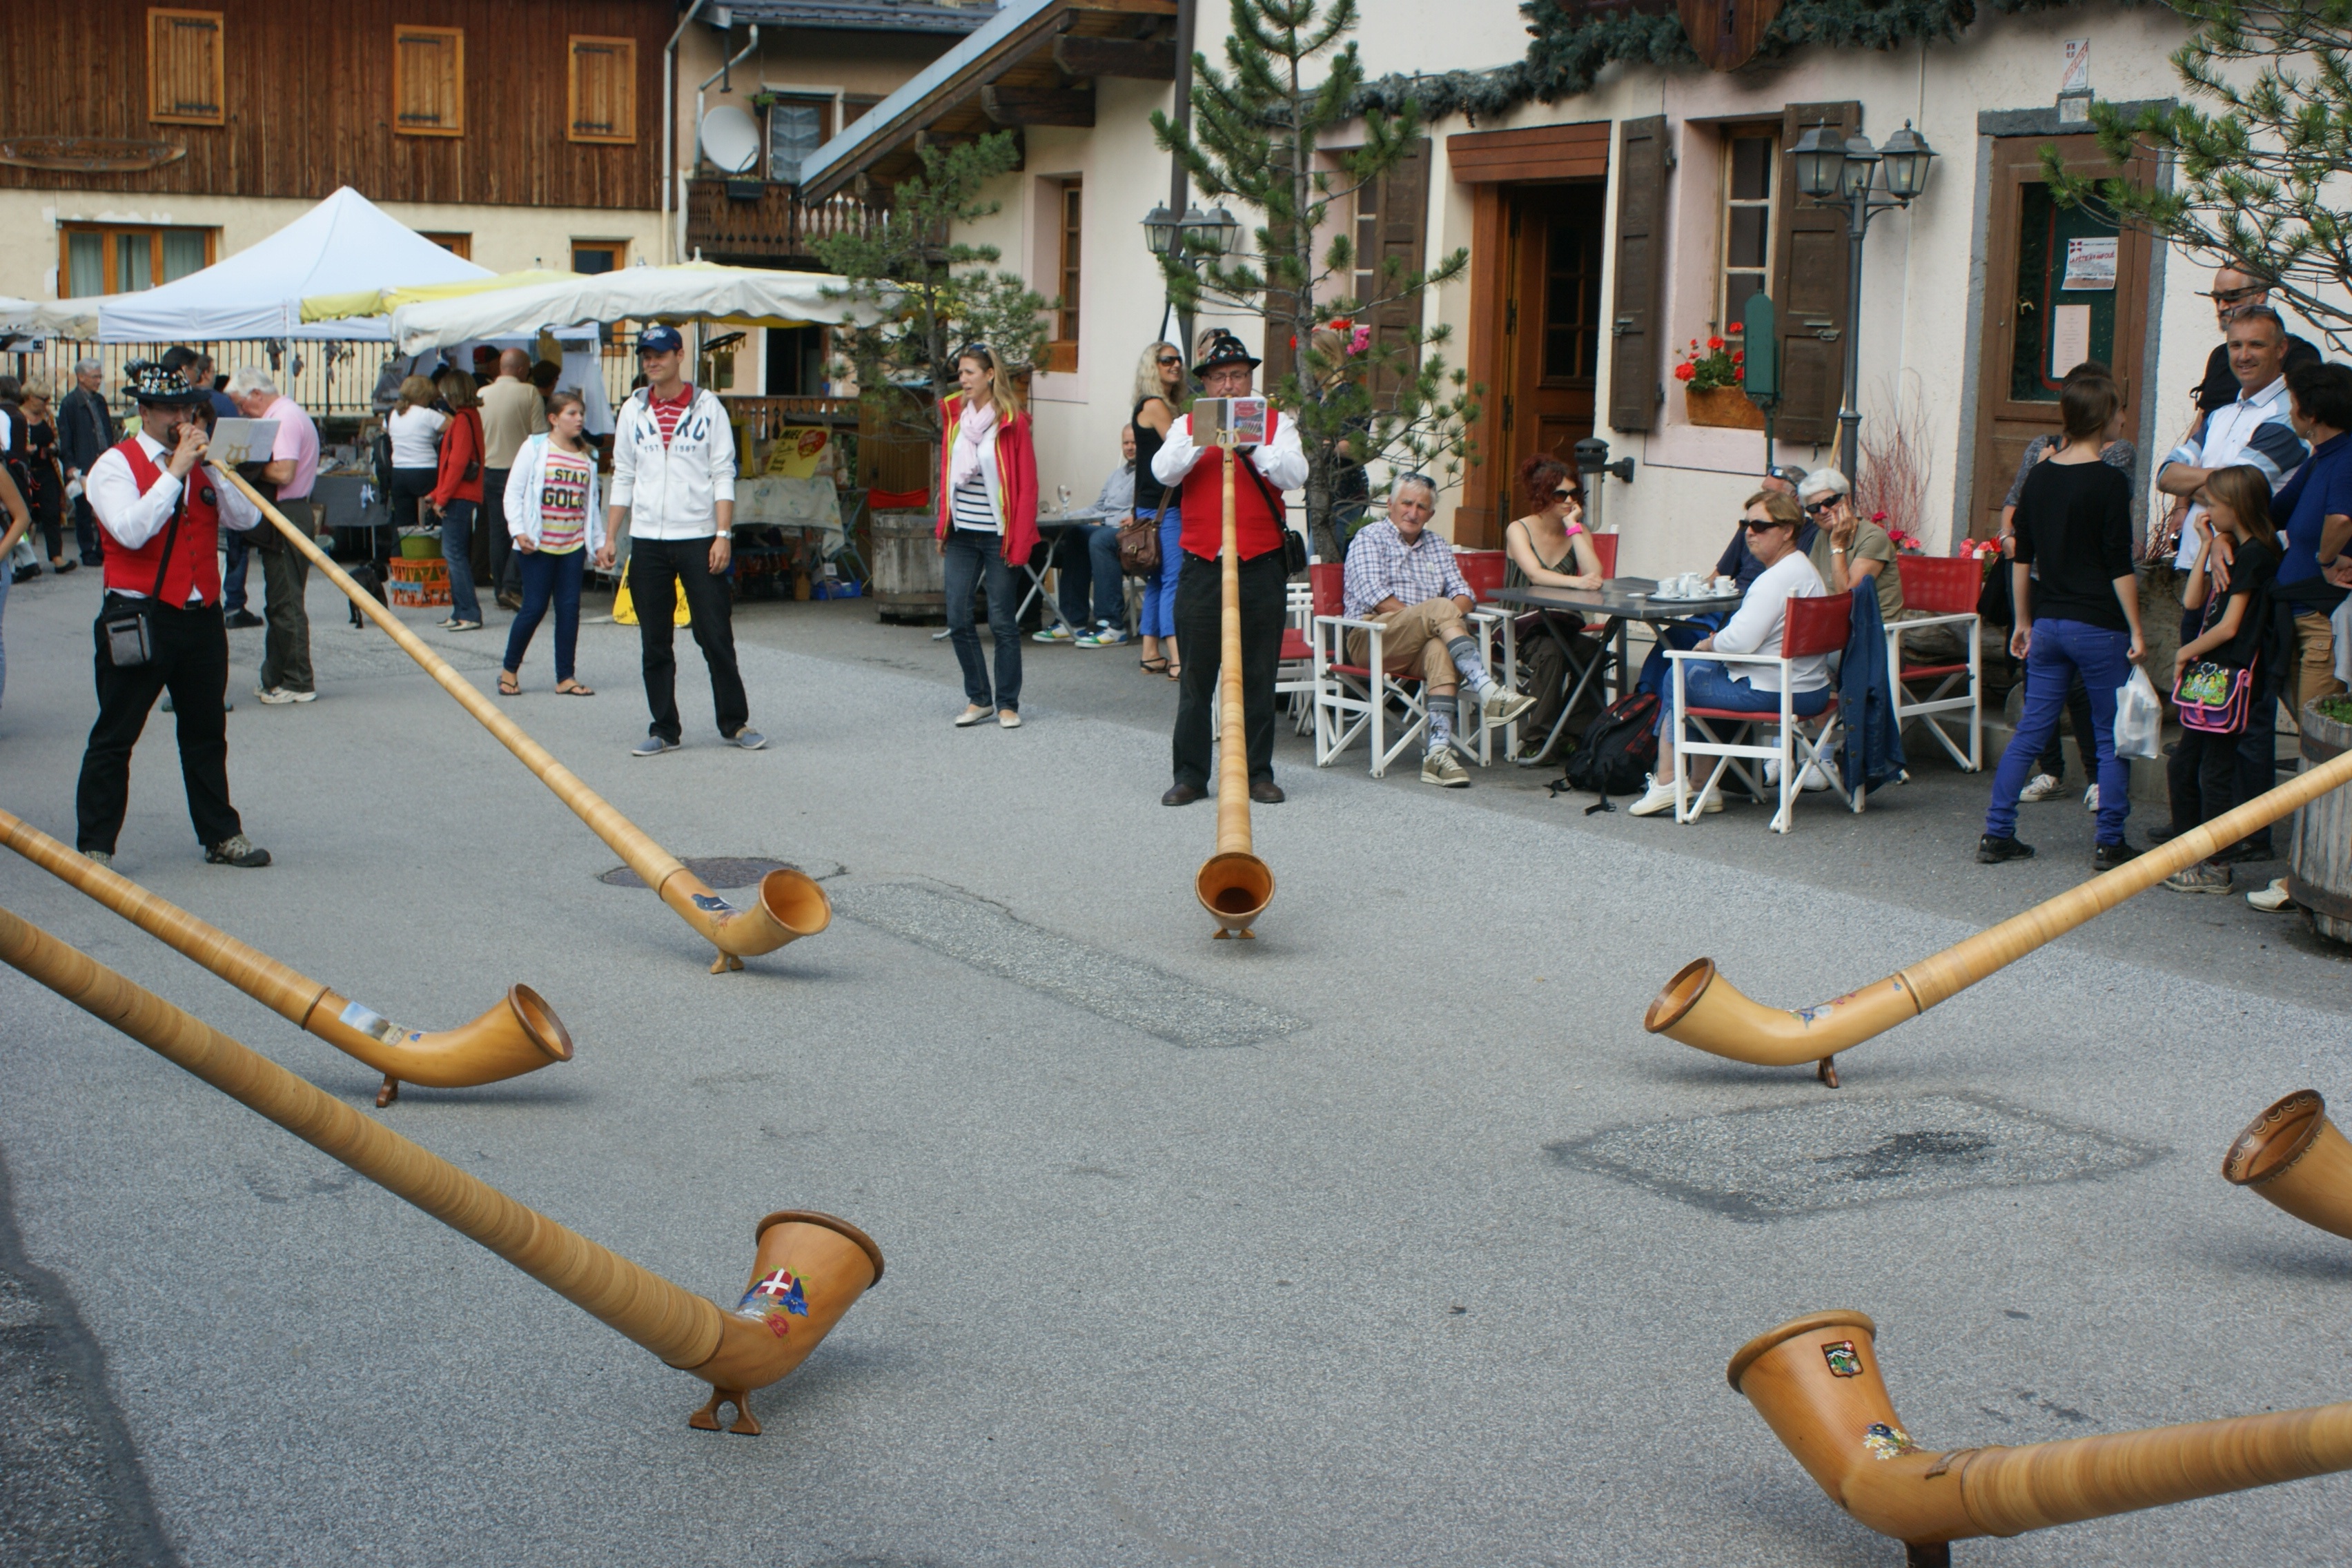
musical instrument, public space, alps, playground, costume, alphorn, wind instrument, brass instrument, cor, woodwind instrument